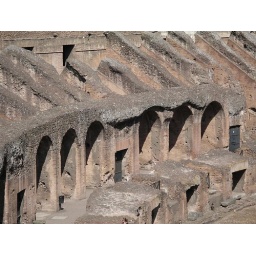
below ground cages for the lions